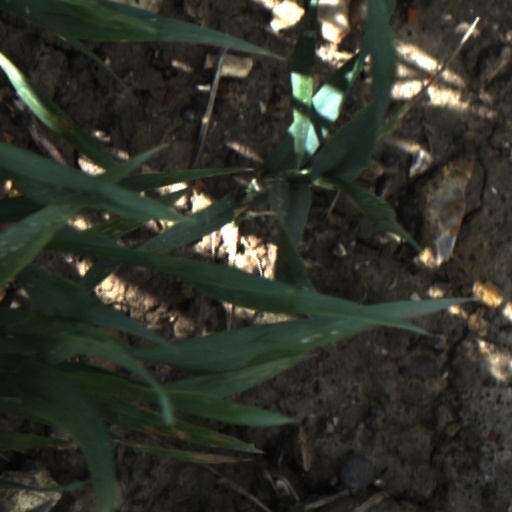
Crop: wheat